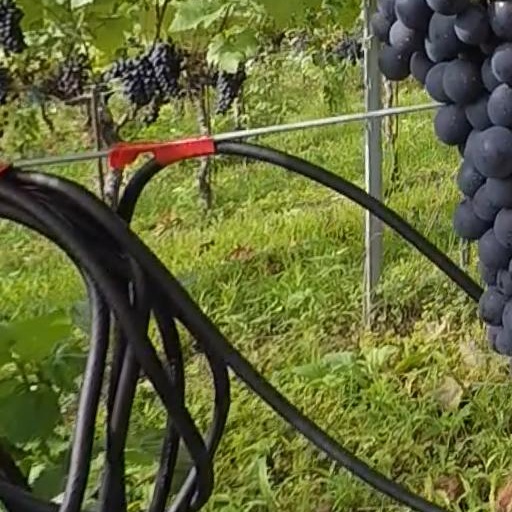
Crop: grape